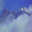
Label: cloud